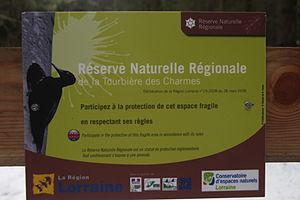
Panneau d'information à la Tourbière des Charmes
La réserve naturelle régionale de la tourbière des Charmes est une réserve naturelle régionale située dans le département des Vosges, dans la région Grand Est. Classée en 2008, elle occupe une surface de 68 hectares et protège un ensemble tourbeux remarquable. C'est une tourbière de montagne perchée à 870m sur la crête nord-est de la commune de Rupt-sur-Moselle. La tourbe peut y atteindre 7 mètres d’épaisseur.